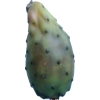
Label: cactus_fruit_green